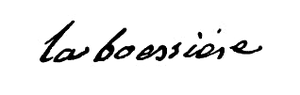
Signature de Antoine Texier La Boëssière in Henri Daressy, Archives des maîtres d'Armes de Paris, 1888, page 182
Nicolas Benjamin Texier de La Boëssière, né le 23 juillet 1723 à Marans et mort le 1ᵉʳ mai 1807 à Paris, est un maître d'armes, homme de lettres, pédagogue. Il inventa le masque d'escrime, fut professeur de son fils Antoine Texier La Boëssière, de Joseph Bologne de Saint-George et du général Dumas. Il laisse également une œuvre littéraire.